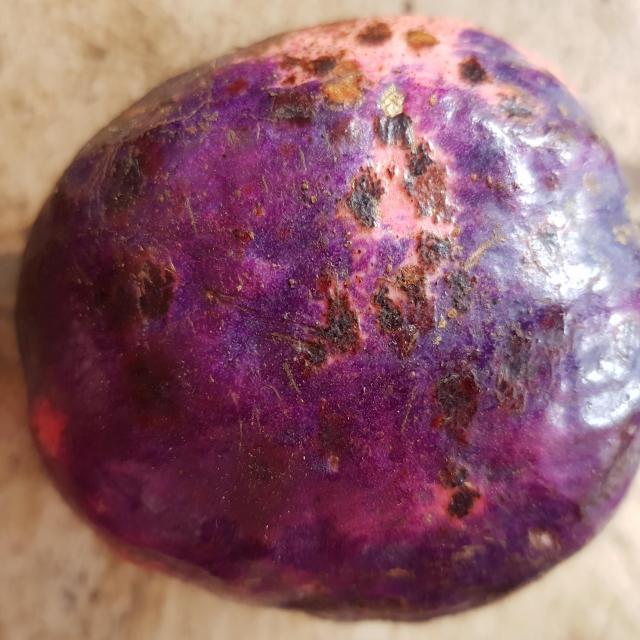
Plum grade: spotted